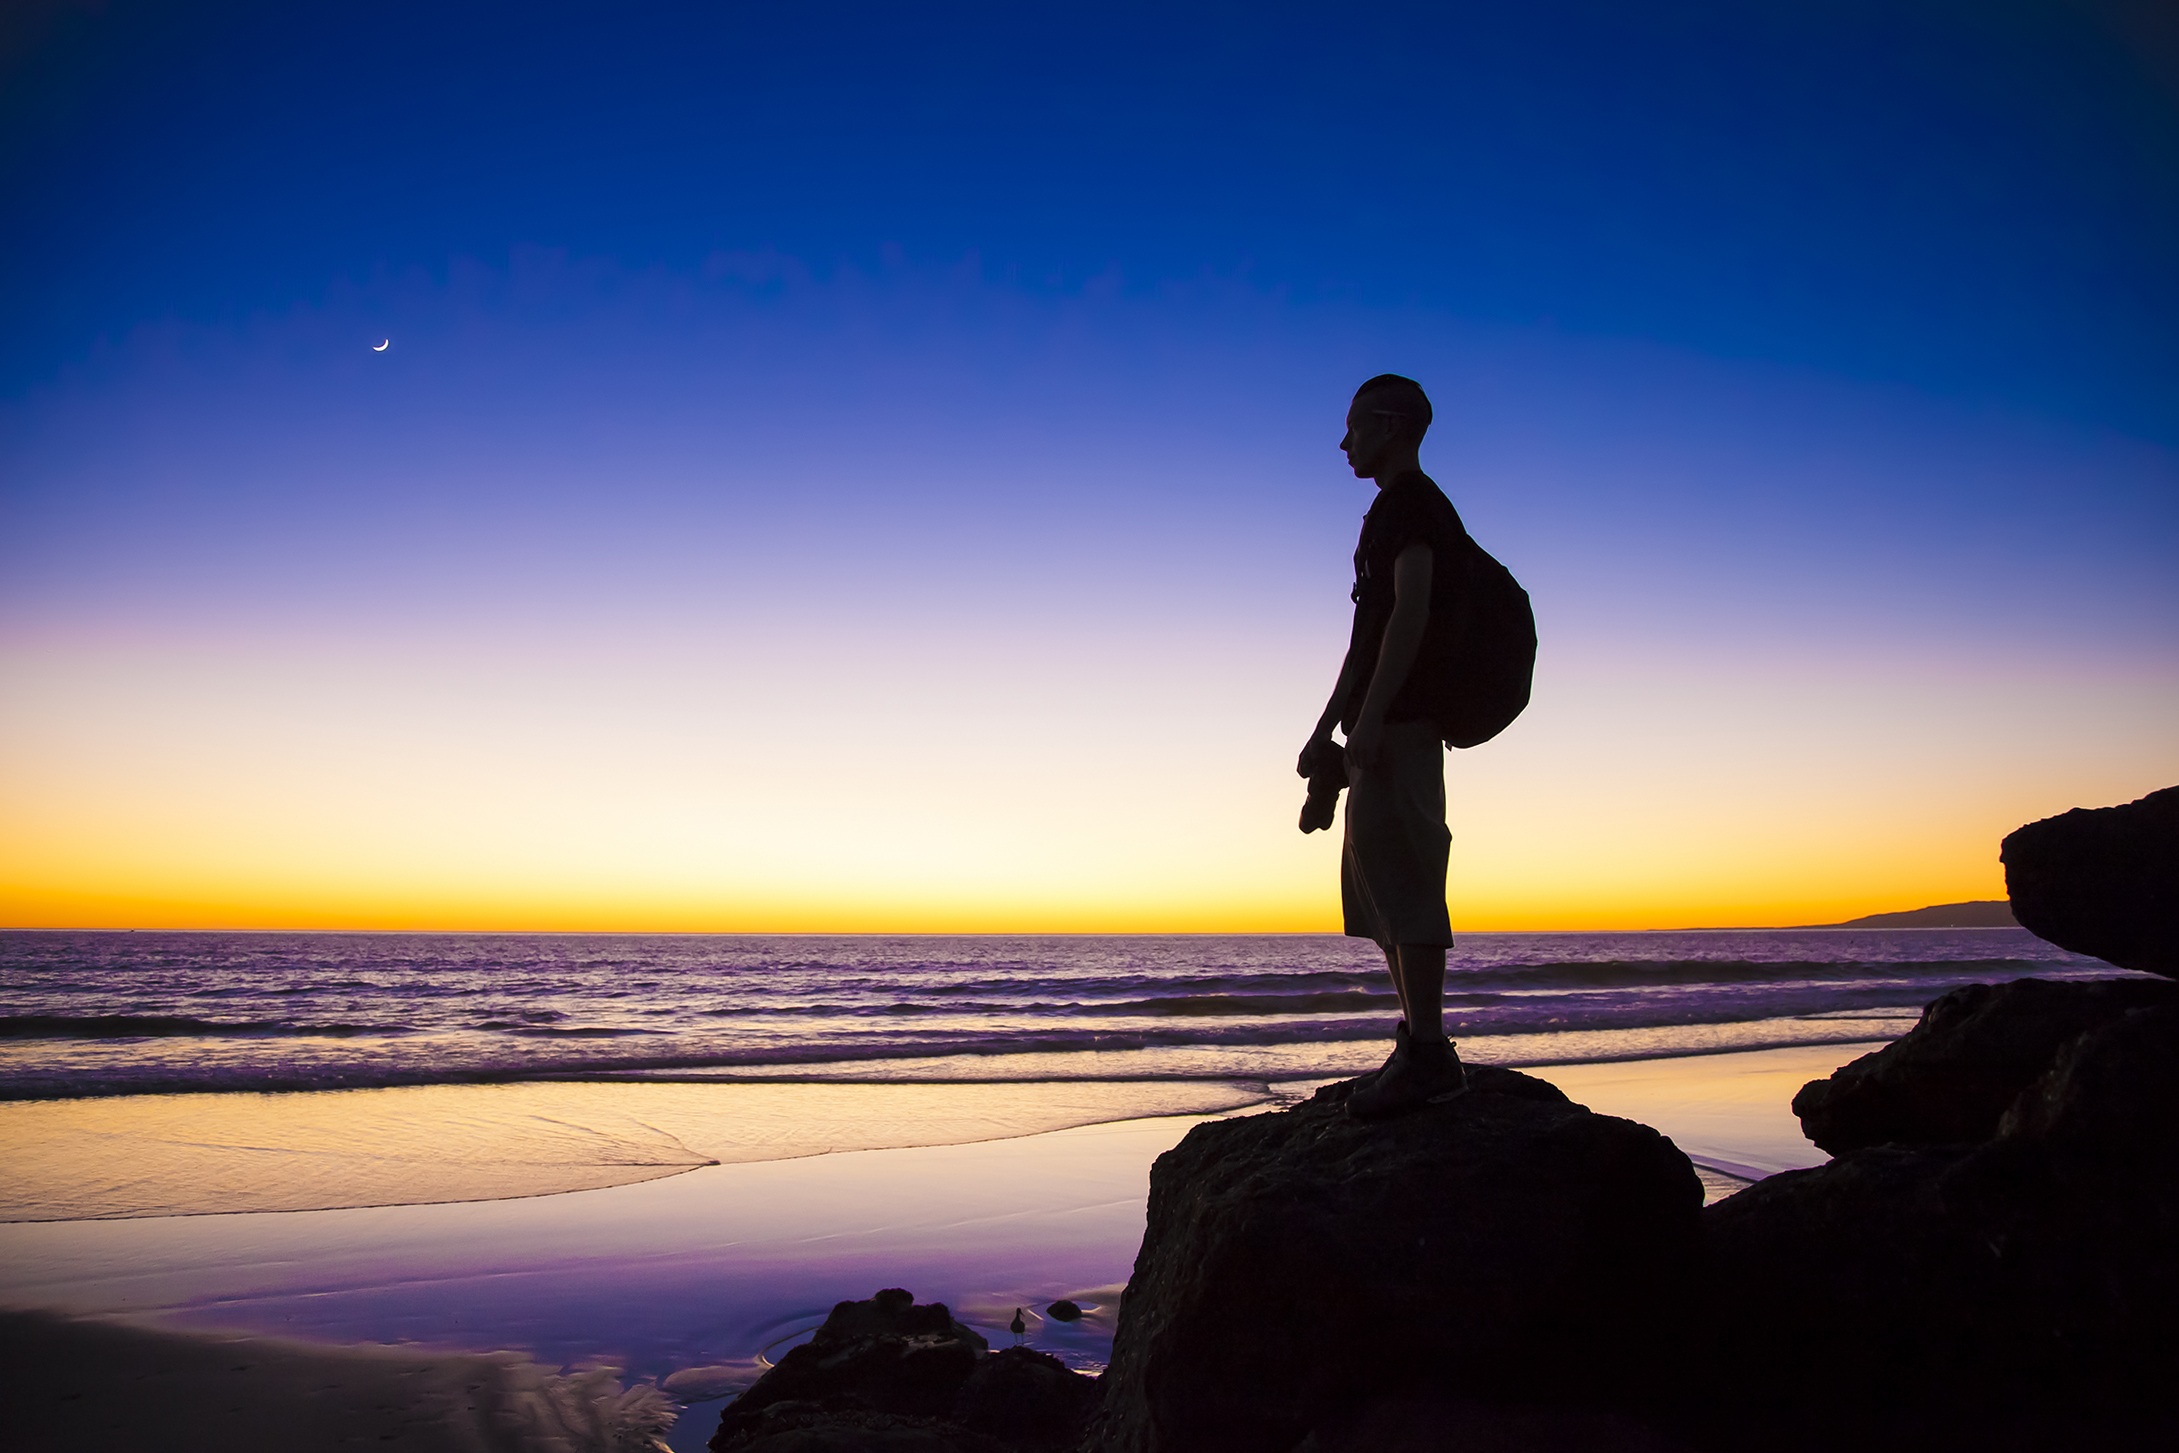
horizon, sea, beach, ocean, sunset, coast, silhouette, sunrise, dawn, dusk, evening, morning, shore, reflection, wave, sunlight